Integrated gasification fuel cell cycle

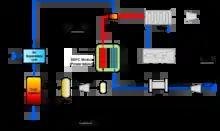
Simplified Process Diagram of Integrated Gasification Fuel Cell Power Cycle at Atmospheric Pressure

The system fuel as depicted is coal, converted to syngas by the gasifier, which is then supplied to the SOFC module after cleanup and pressure reduction. The syngas pressure reduction step is accomplished in this system concept by an expander/generator, which thereby produces part of the cycle's gross power generation. Oxygen for the coal gasification process is provided by a conventional air separation unit, and steam for the gasifier is raised by power system heat and recycled water. Note that the SOFC module is configured to maintain the anode and cathode off-gas streams separated, and the anode off-gas, which contains some electrochemically-unreacted hydrogen and carbon monoxide, is combusted to completion at the oxy-combustor. Maintaining separation of the off-gas streams restricts the large atmospheric nitrogen content to the cathode side, and simplifies the CO capture process to anode off-gas cooling, water-vapor condensation, CO drying, and CO compression. Compressed CO is suitable for carbon utilization or storage (CUS) as appropriate. Heat recovered from the anode-side process can be used by a power-generating bottoming cycle consisting of a heat recovery steam generator and steam turbine. On the cathode side, process air for the SOFC electrochemical process and for module cooling is provided by an air blower; heat can be recovered from the hot cathode off-gas stream to preheat the process air as needed, and for the generation of additional power.